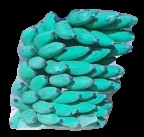
Variety: elakki-bale
Grade: grade3